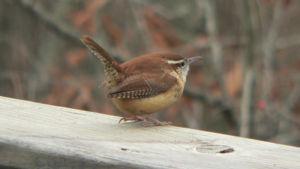
Le Troglodyte de Caroline est une espèce de passereau de la famille des Troglodytidae, l'unique représentante du genre Thryothorus.